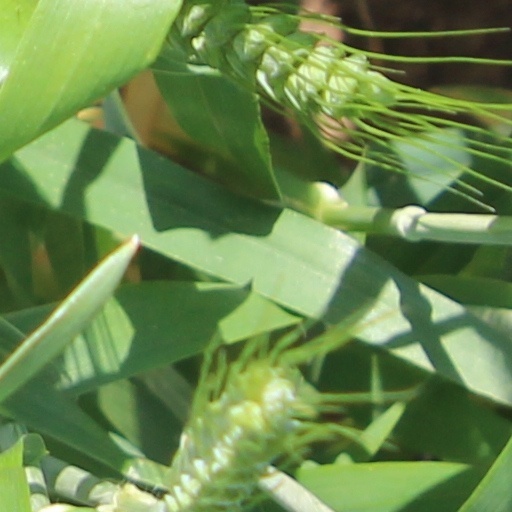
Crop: wheat